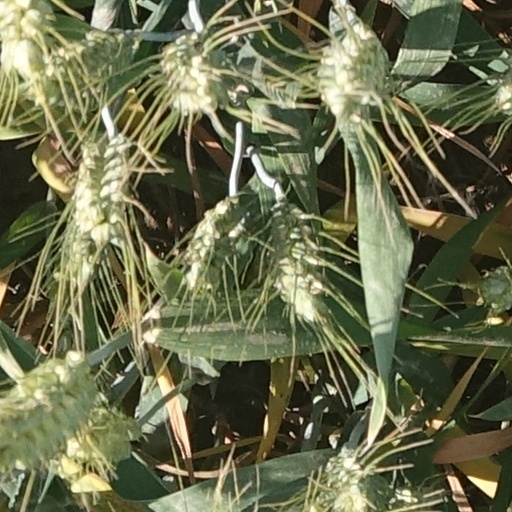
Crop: wheat